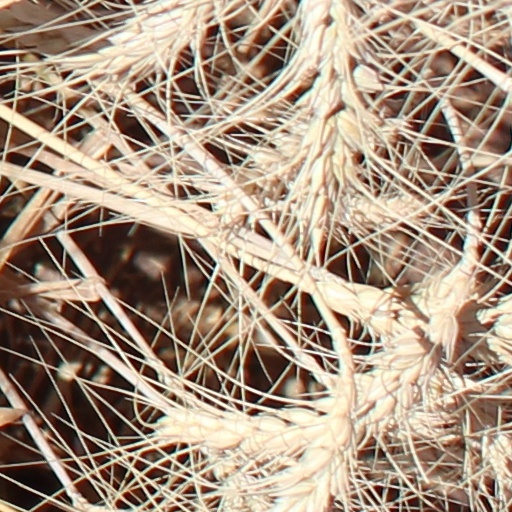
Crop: wheat